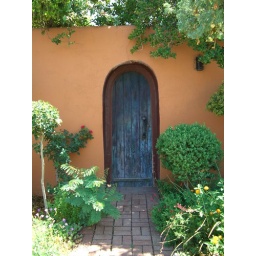
Southwestern Adobe wall with wooden door in Old Messilla, New Mexico